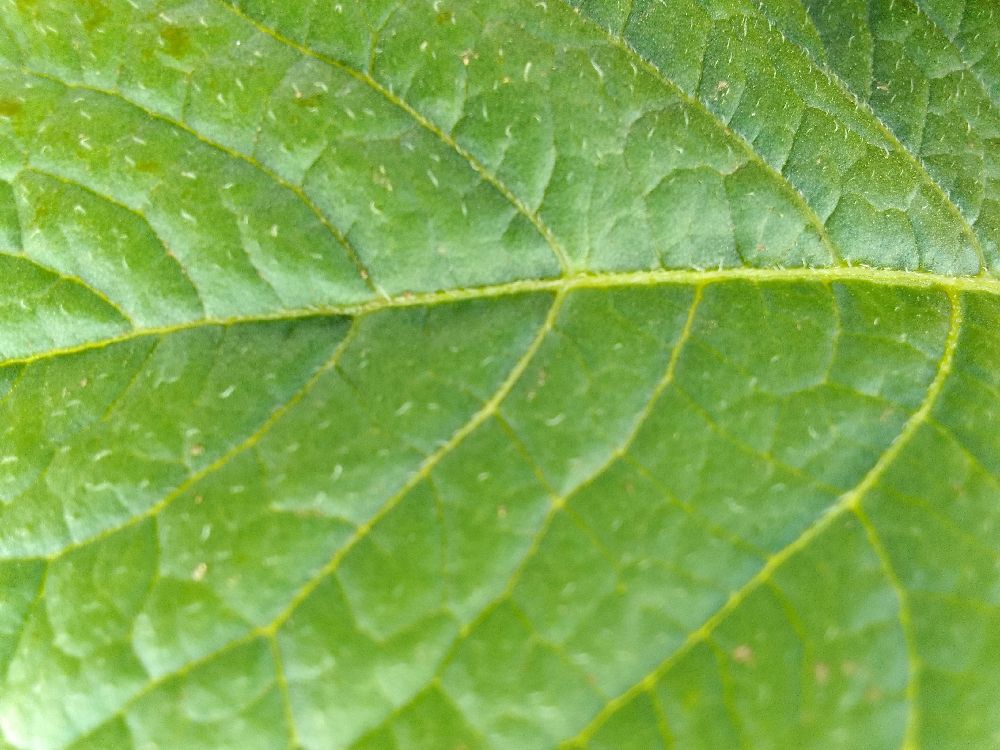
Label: Healthy